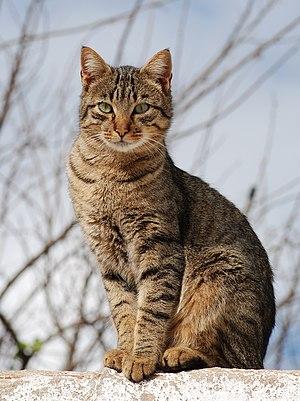
Jeune chat tigré mâle, au Portugal. Русский: Молодой кот.
Minerva McGonagall est un personnage fictif créé par la romancière britannique J. K. Rowling. Il apparaît principalement dans la série romanesque Harry Potter et dans ses adaptations cinématographiques, ainsi que dans la série de films Les Animaux fantastiques.